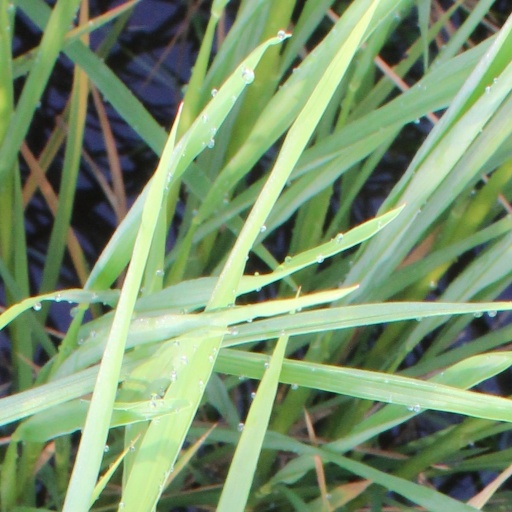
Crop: rice